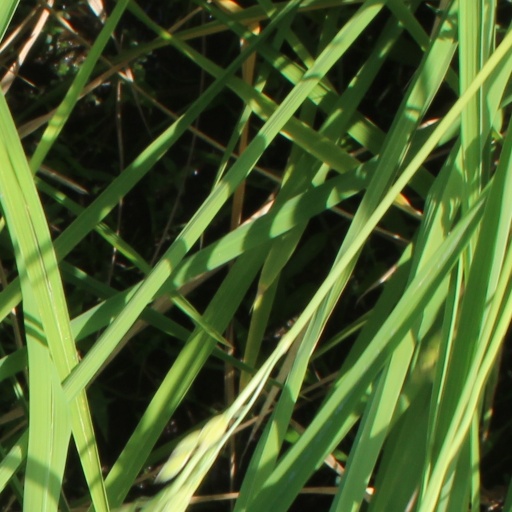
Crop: rice